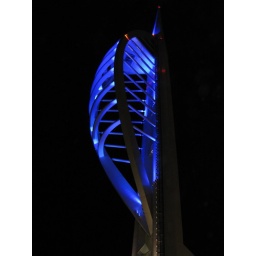
spinaker tower in portsmouth... this time with blue lights